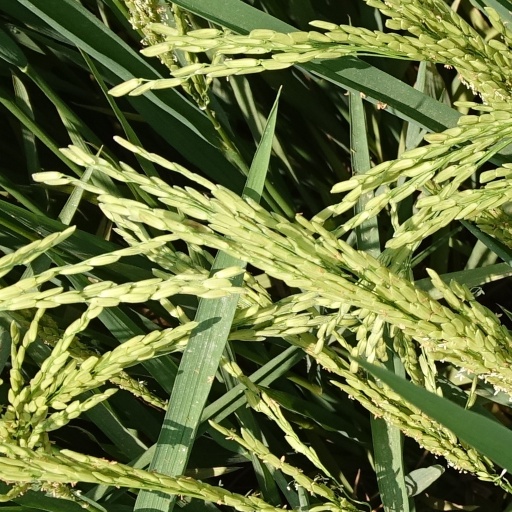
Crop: rice